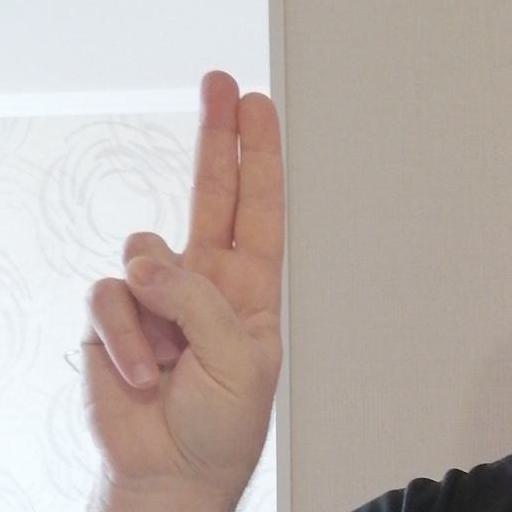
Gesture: two_up